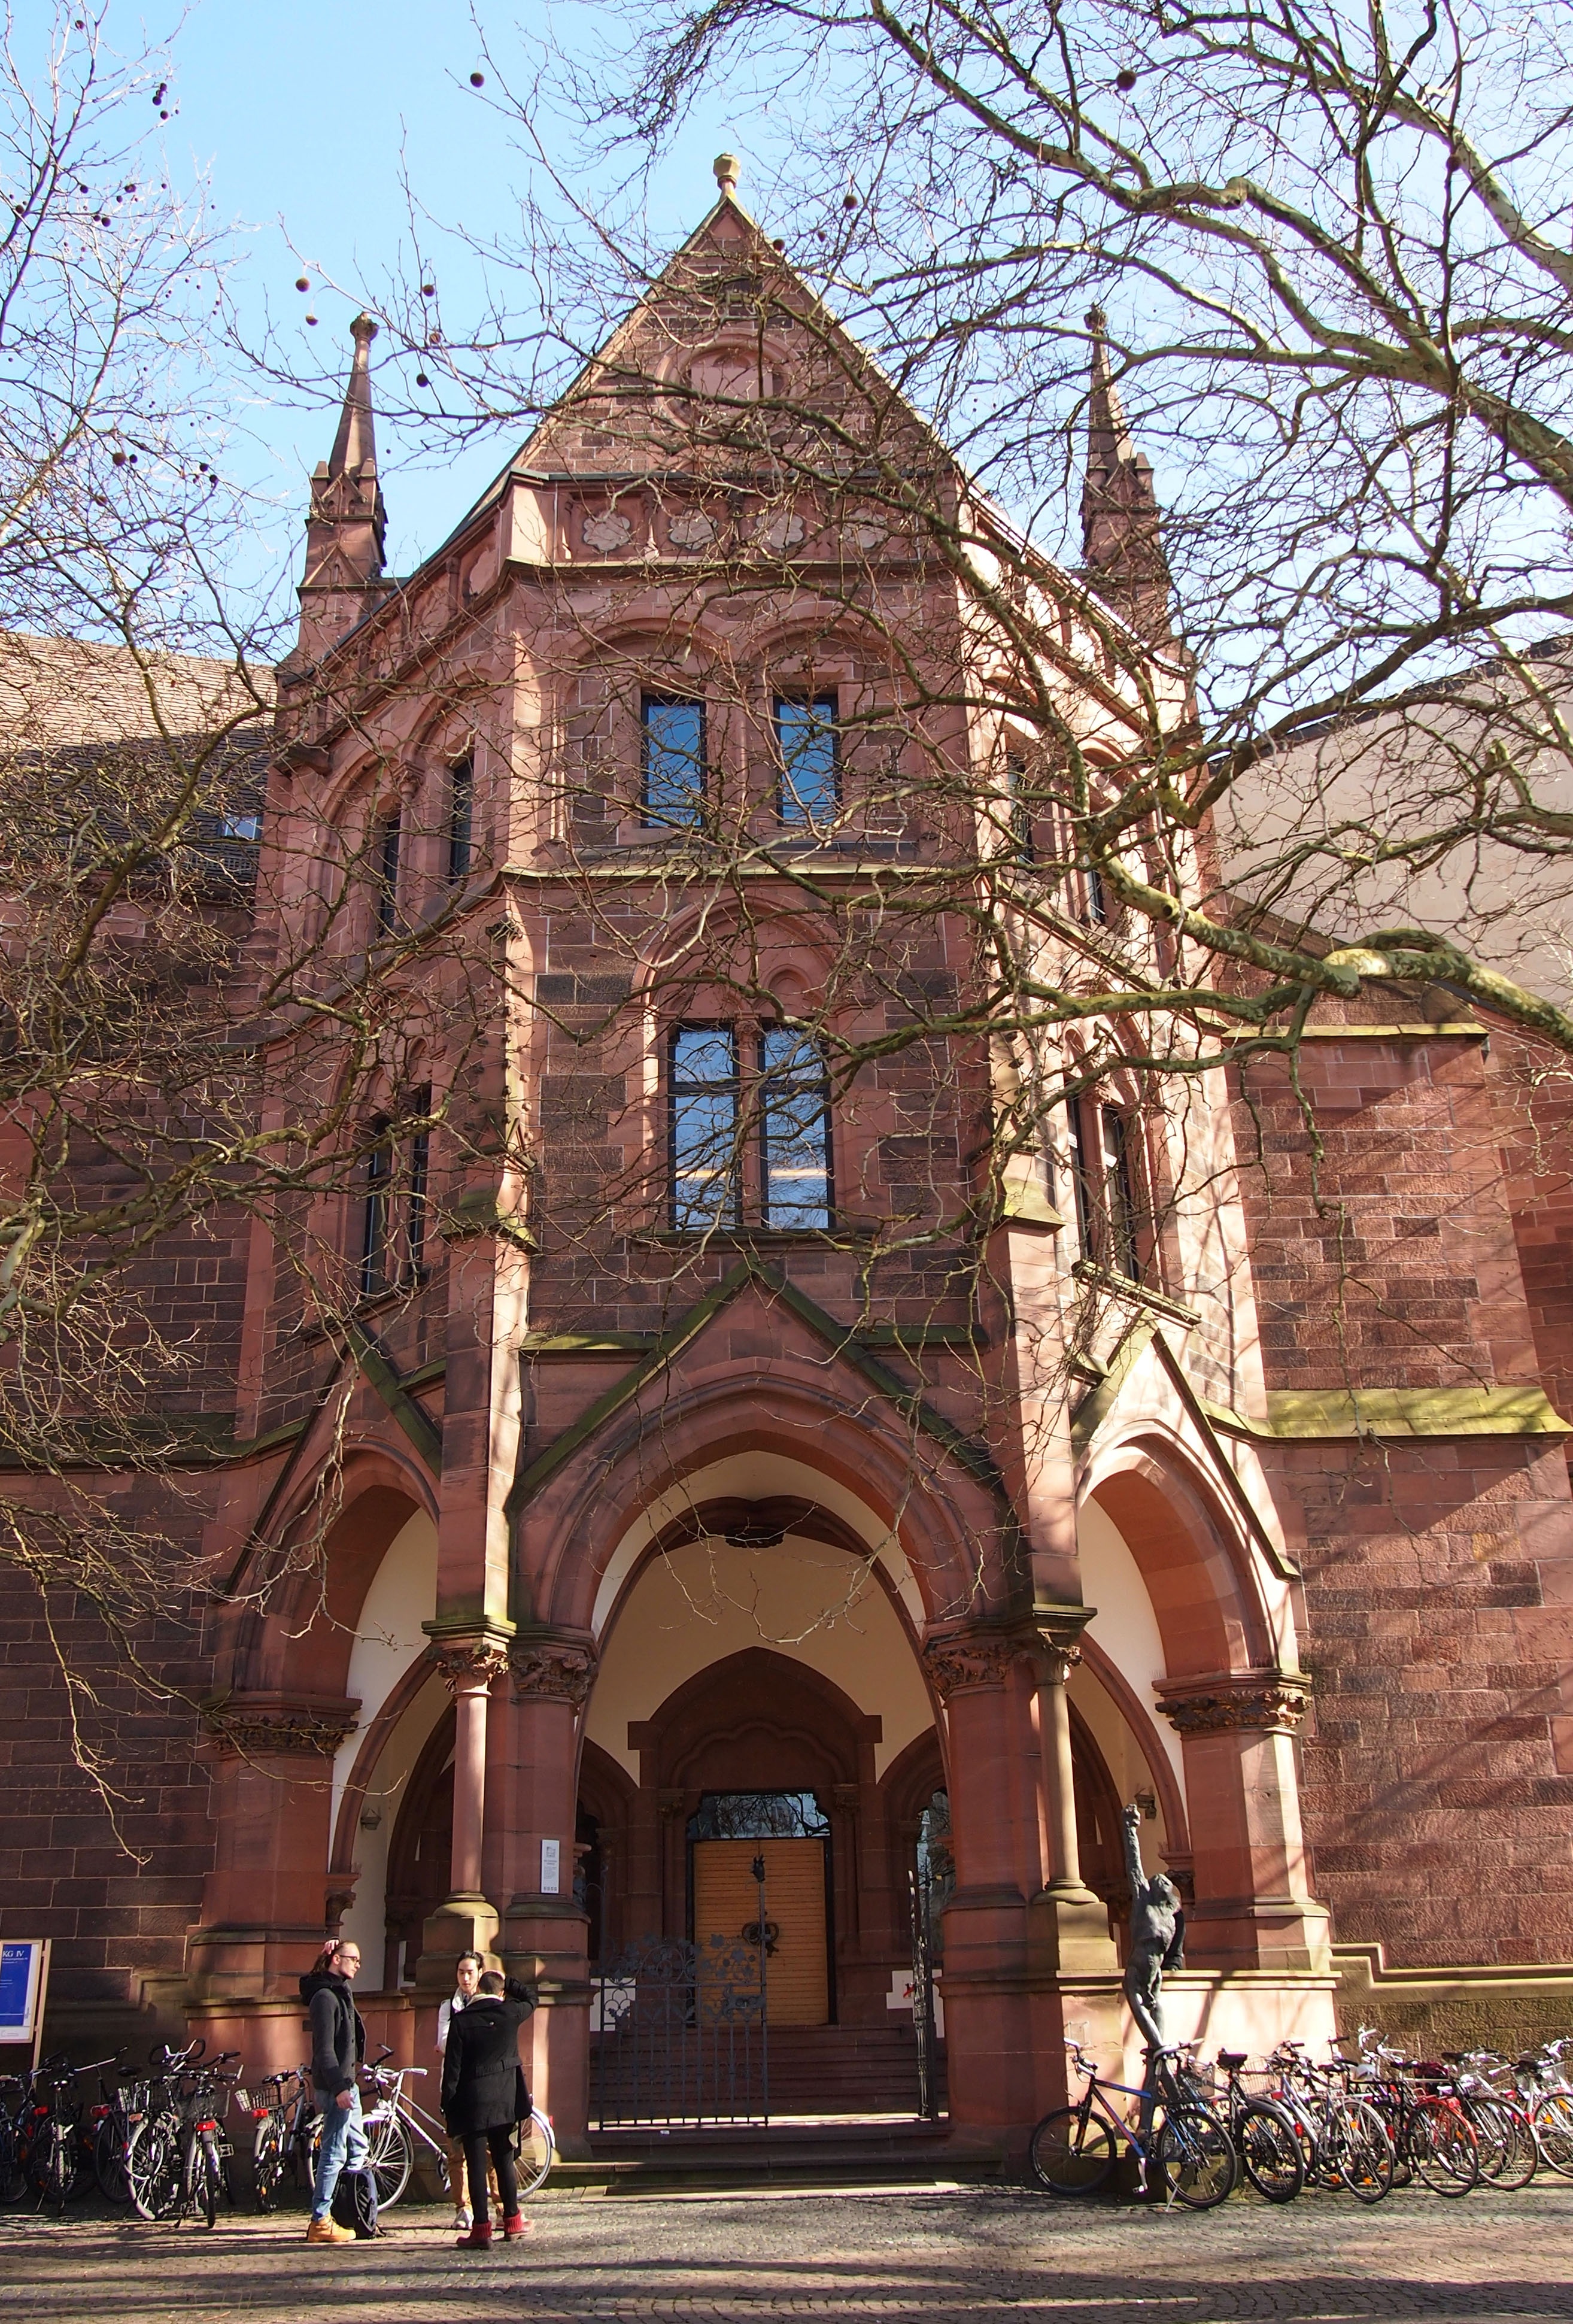
architecture, building, facade, church, cathedral, chapel, place of worship, students, university, synagogue, freiburg